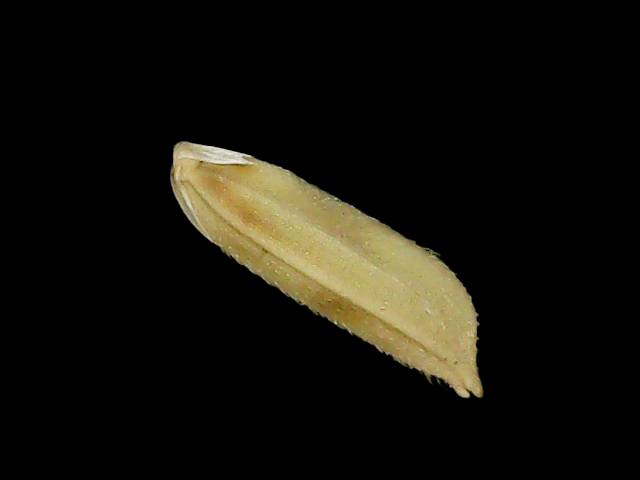
Rice variety: Bd75